Muslim conquest of the Iberian Peninsula

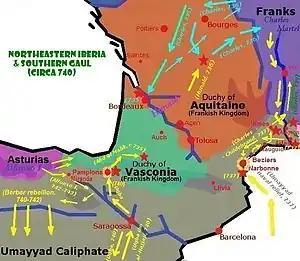
Northeastern al-Andalus, the Pyrenees and southern Gaul at the time of the Berber rebellion (739–742)

In 714, Musa ibn Nusayr headed north-west up the Ebro river to overrun the western Basque regions and the Cantabrian mountains all the way to Gallaecia, with no relevant or attested opposition. During the period of the second (or first, depending on the sources) Arab governor Abd al-Aziz ibn Musa (714–716), the principal urban centres of Catalonia surrendered. In 714, his father, Musa ibn Nusayr, advanced and overran Soria, the western Basque regions, Palencia, and as far west as Gijón or León, where a Berber governor was appointed with no recorded opposition. The northern areas of Iberia drew little attention from the conquerors and were hard to defend when taken. The high western and central sub-Pyrenean valleys remained unconquered.